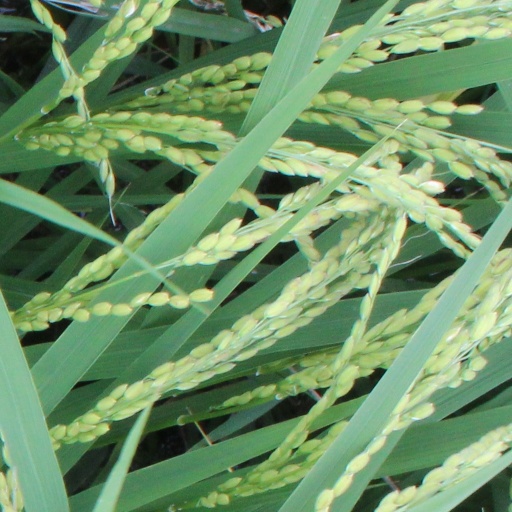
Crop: rice